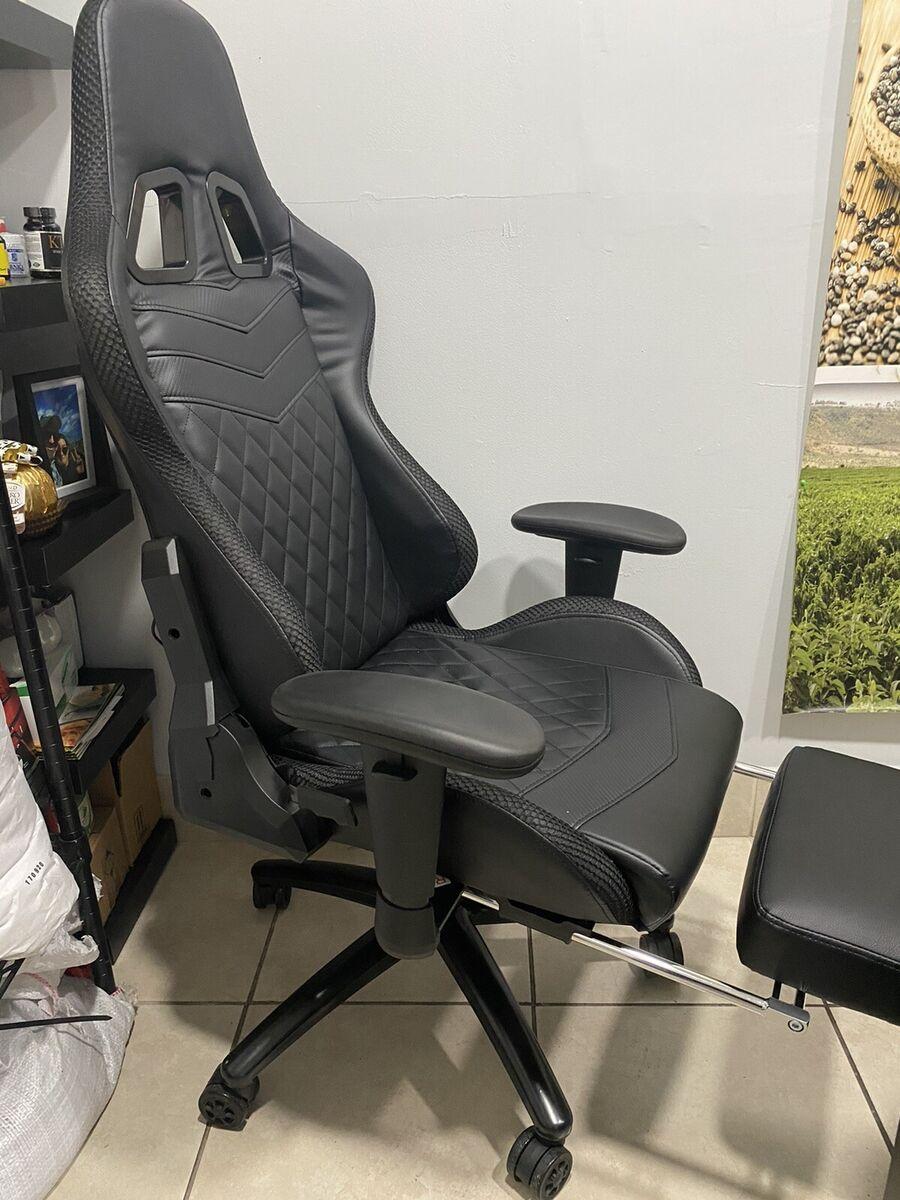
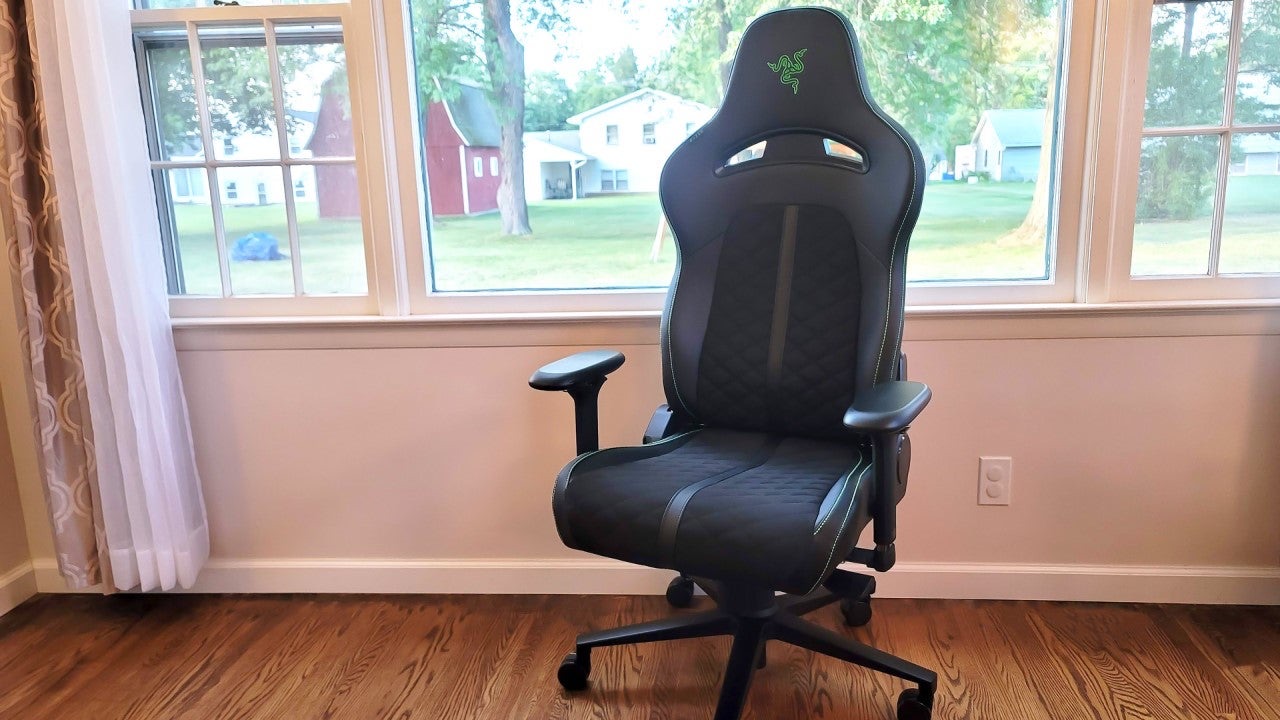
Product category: items_chair
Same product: no